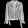
Label: Coat